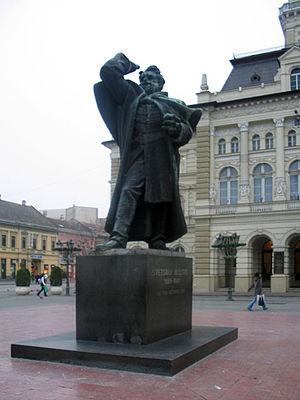
Les monuments culturels de grande importance sont les monuments de Serbie qui, par leur valeur, bénéficient d'un haut degré de protection.
Le monument de Svetozar Miletić à Novi Sad est une statue en bronze située à Novi Sad, la capitale de la province autonome de Voïvodine, en Serbie. L'œuvre est inscrite sur la liste des monuments culturels de grande importance de la République de Serbie.
La maison située 23 rue Zmaj Jovina à Novi Sad est située à Novi Sad, la capitale de la province autonome de Voïvodine, en Serbie. En raison de sa valeur patrimoniale, elle est inscrite sur la liste des monuments culturels protégés de la République de Serbie.